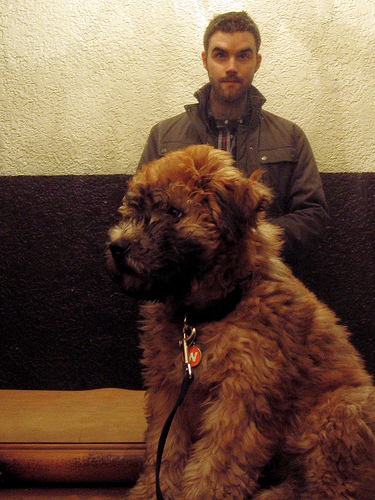
Animal: dog
Breed: wheaten terrier